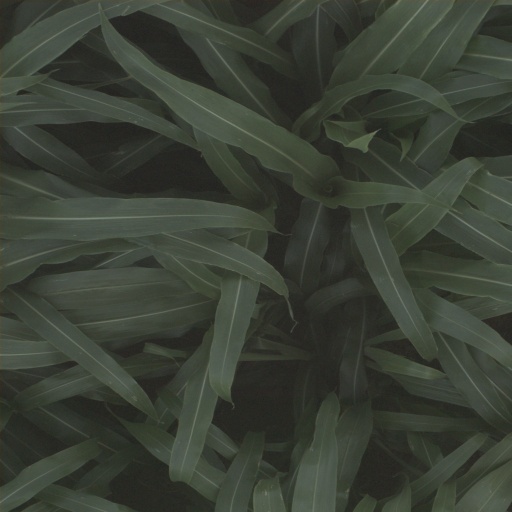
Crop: sorghum